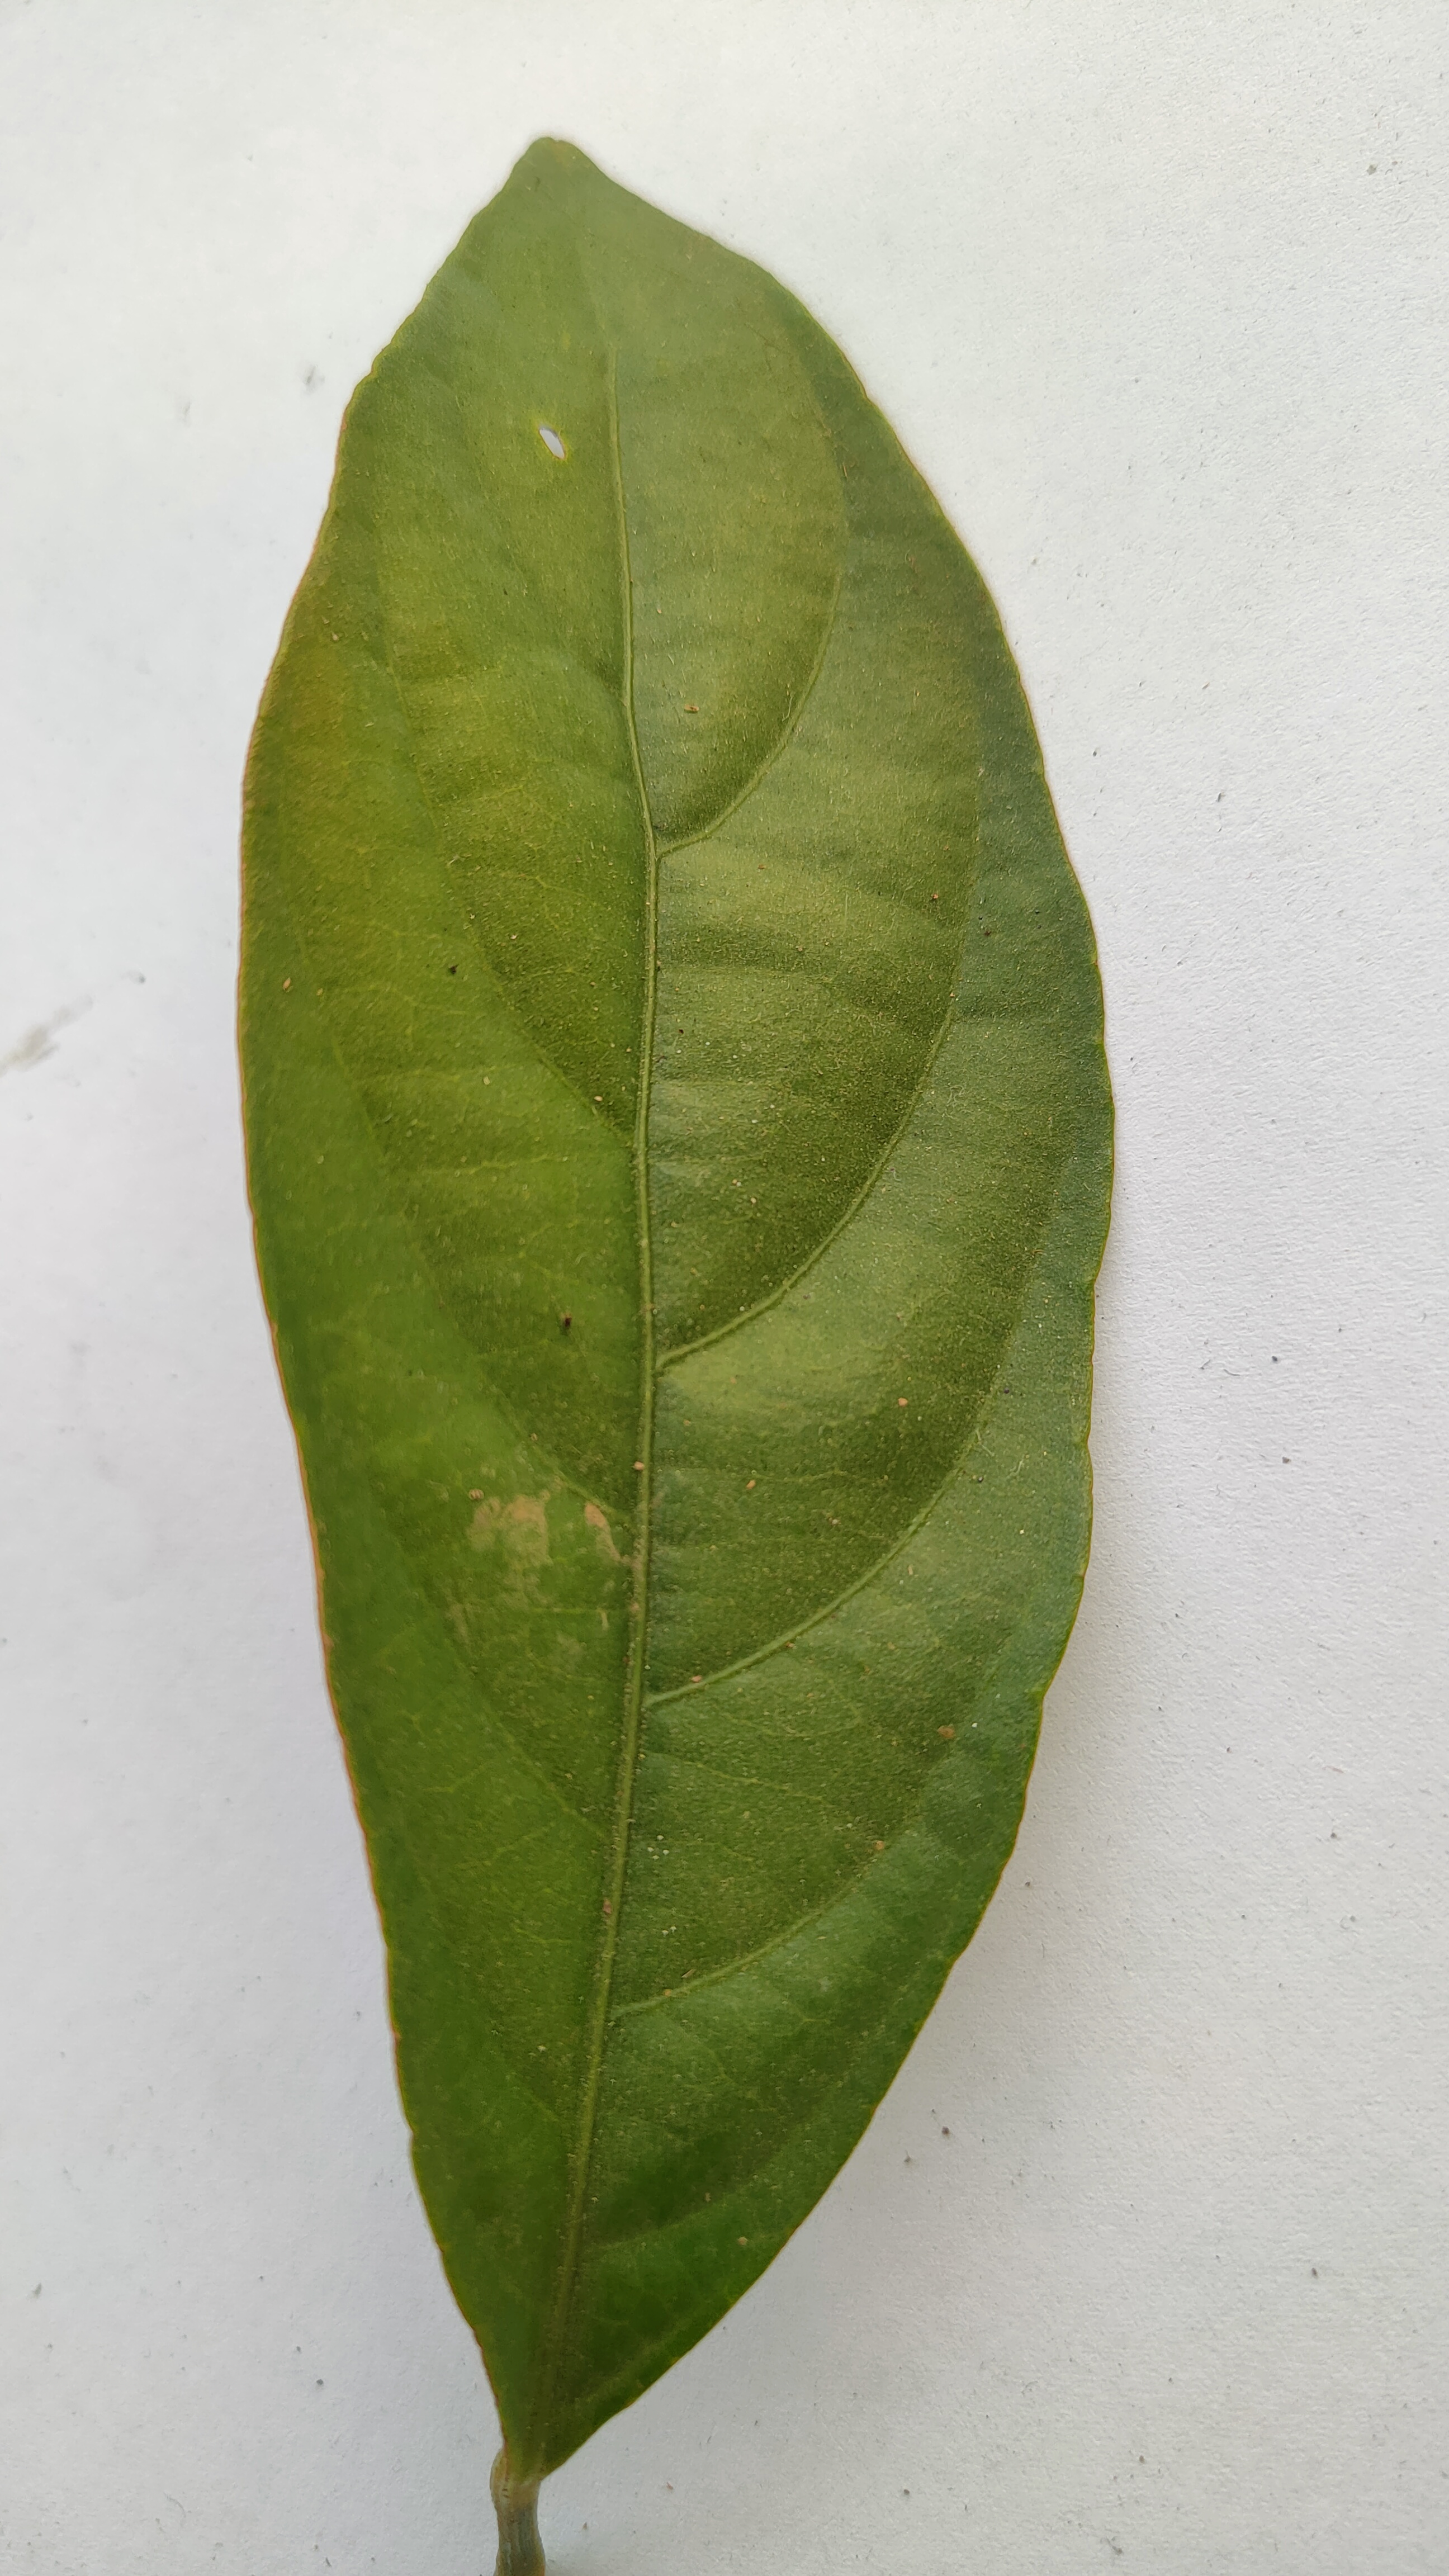
Leaf variety: Lotkon